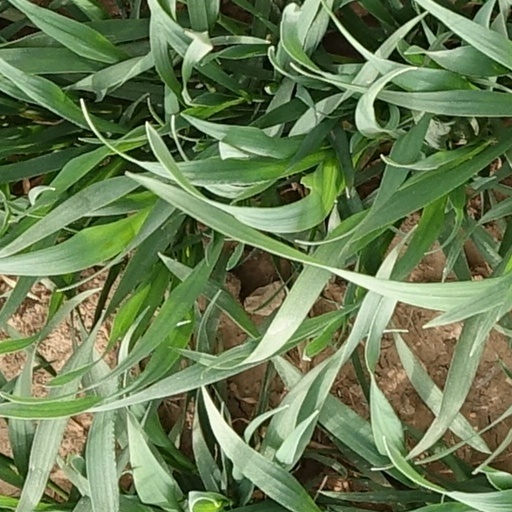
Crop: wheat